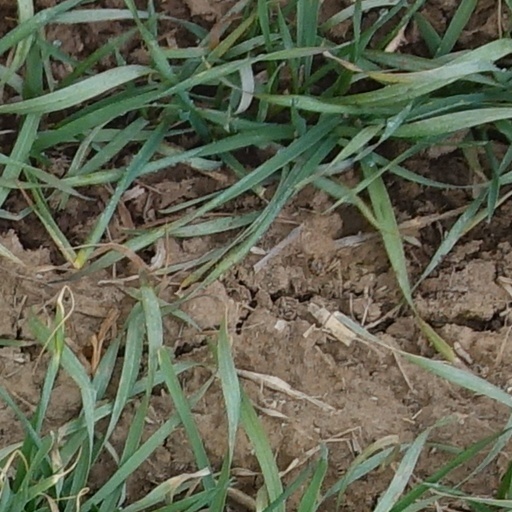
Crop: wheat